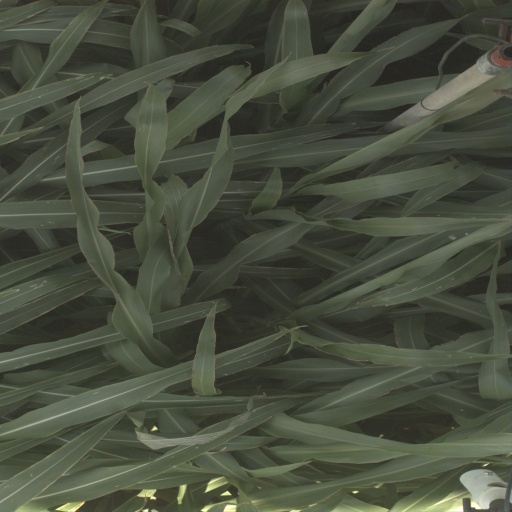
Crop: sorghum